History of Latinos in Washington State

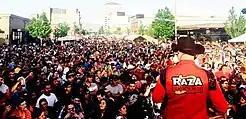
Concert in Yakima, Washington

A first Latino caucus was created in Washington State Legislature, named The Latino Democratic Caucus (LDC). Made with the goal to support the Latino people in the state and recognize laws that could benefit them. Current members are made up of Bill Ramos, Rebecca Saldaña, Emily Alvarado, Tarra Simmons, Javier Valdez, Monica Stonier, Julio Cortés, Sharlett Mena, Emily Randall, and Kristine Reeves.